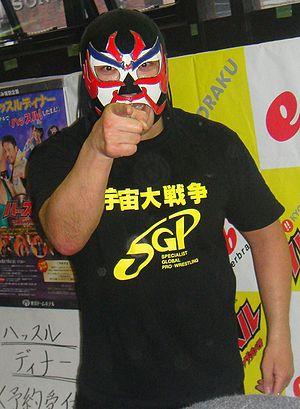
Masanori Murakawa plus connu sous le nom de The Great Sasuke est un catcheur, un promoteur de catch et un homme politique japonais.
Le J-Crown est un tournoi puis un championnat de catch opposants des catcheurs japonais de la catégorie des poids lourd junior. Il est créé après la suggestion de Jushin Thunder Liger d'unifier différents ceintures utilisés par la New Japan Pro Wrestling, la Wrestle Dream Factory, la Michinoku Pro-Wrestling, la Wrestle Association R et le Consejo Mundial de Lucha Libre. Great Sasuke est le vainqueur de ce tournoi le 5 août 1996 après sa victoire face à Ultimo Dragon.